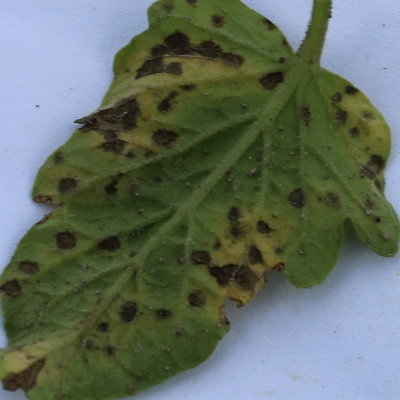
Crop: Tomato
Condition: septoria leaf spot